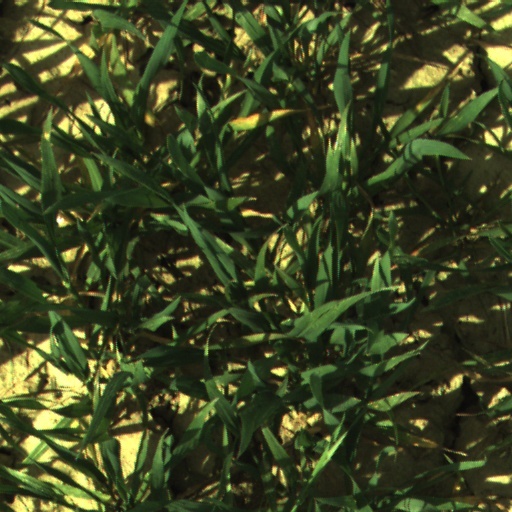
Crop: wheat